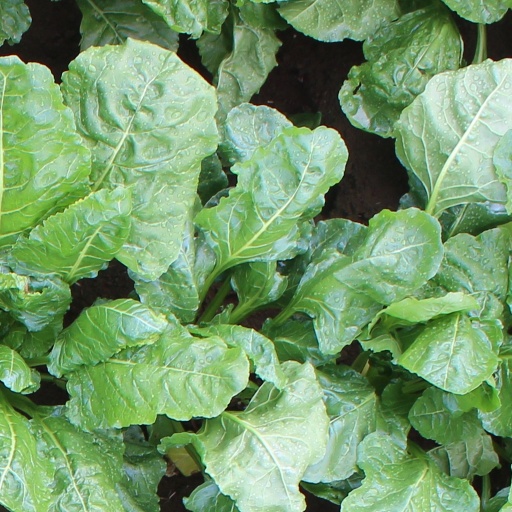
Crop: sugar beet